IRobot

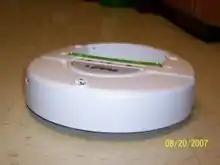
An unmodified iRobot Create with Command Module (small green attachment)

Create is a hobby robot, released in 2007. Create offers users the possibility of changing or adapting the robot's functions through experimentation with the basic elements of robotics as well as by adding sensors, grippers, wireless connections, computers, or other hardware.